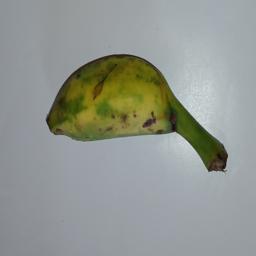
Banana variety: Champa Kola